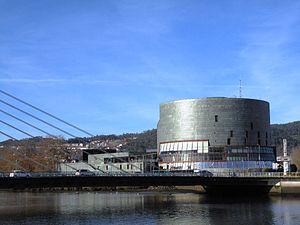
Manuel de las Casas est un architecte espagnol.
Le Palais des congrès de Pontevedra est un édifice qui accueille des congrès, des expositions, des concerts, des pièces de théâtre et des spectacles de ballet et danse à Pontevedra. Il est situé dans le secteur nord de la ville, à côté du fleuve Lérez et du pont des Tirantes et a été conçu par l'architecte Manuel de las Casas.